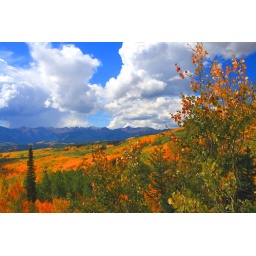
castle in the clouds